Province of Padua

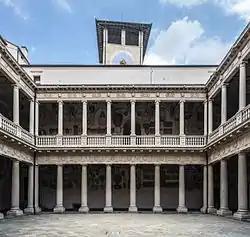
Palazzo Bo is the historical seat of University of Padua since 1493

The most part of the province has a temperate sub-continental climate for the Köppen climate classification "Cfa"); only part of the Colli Euganei have a milder climate, because their southern slopes are above the thermal inversion line by winter, and exposed to the Sun all the year: which allows them to cultivate small olive trees.